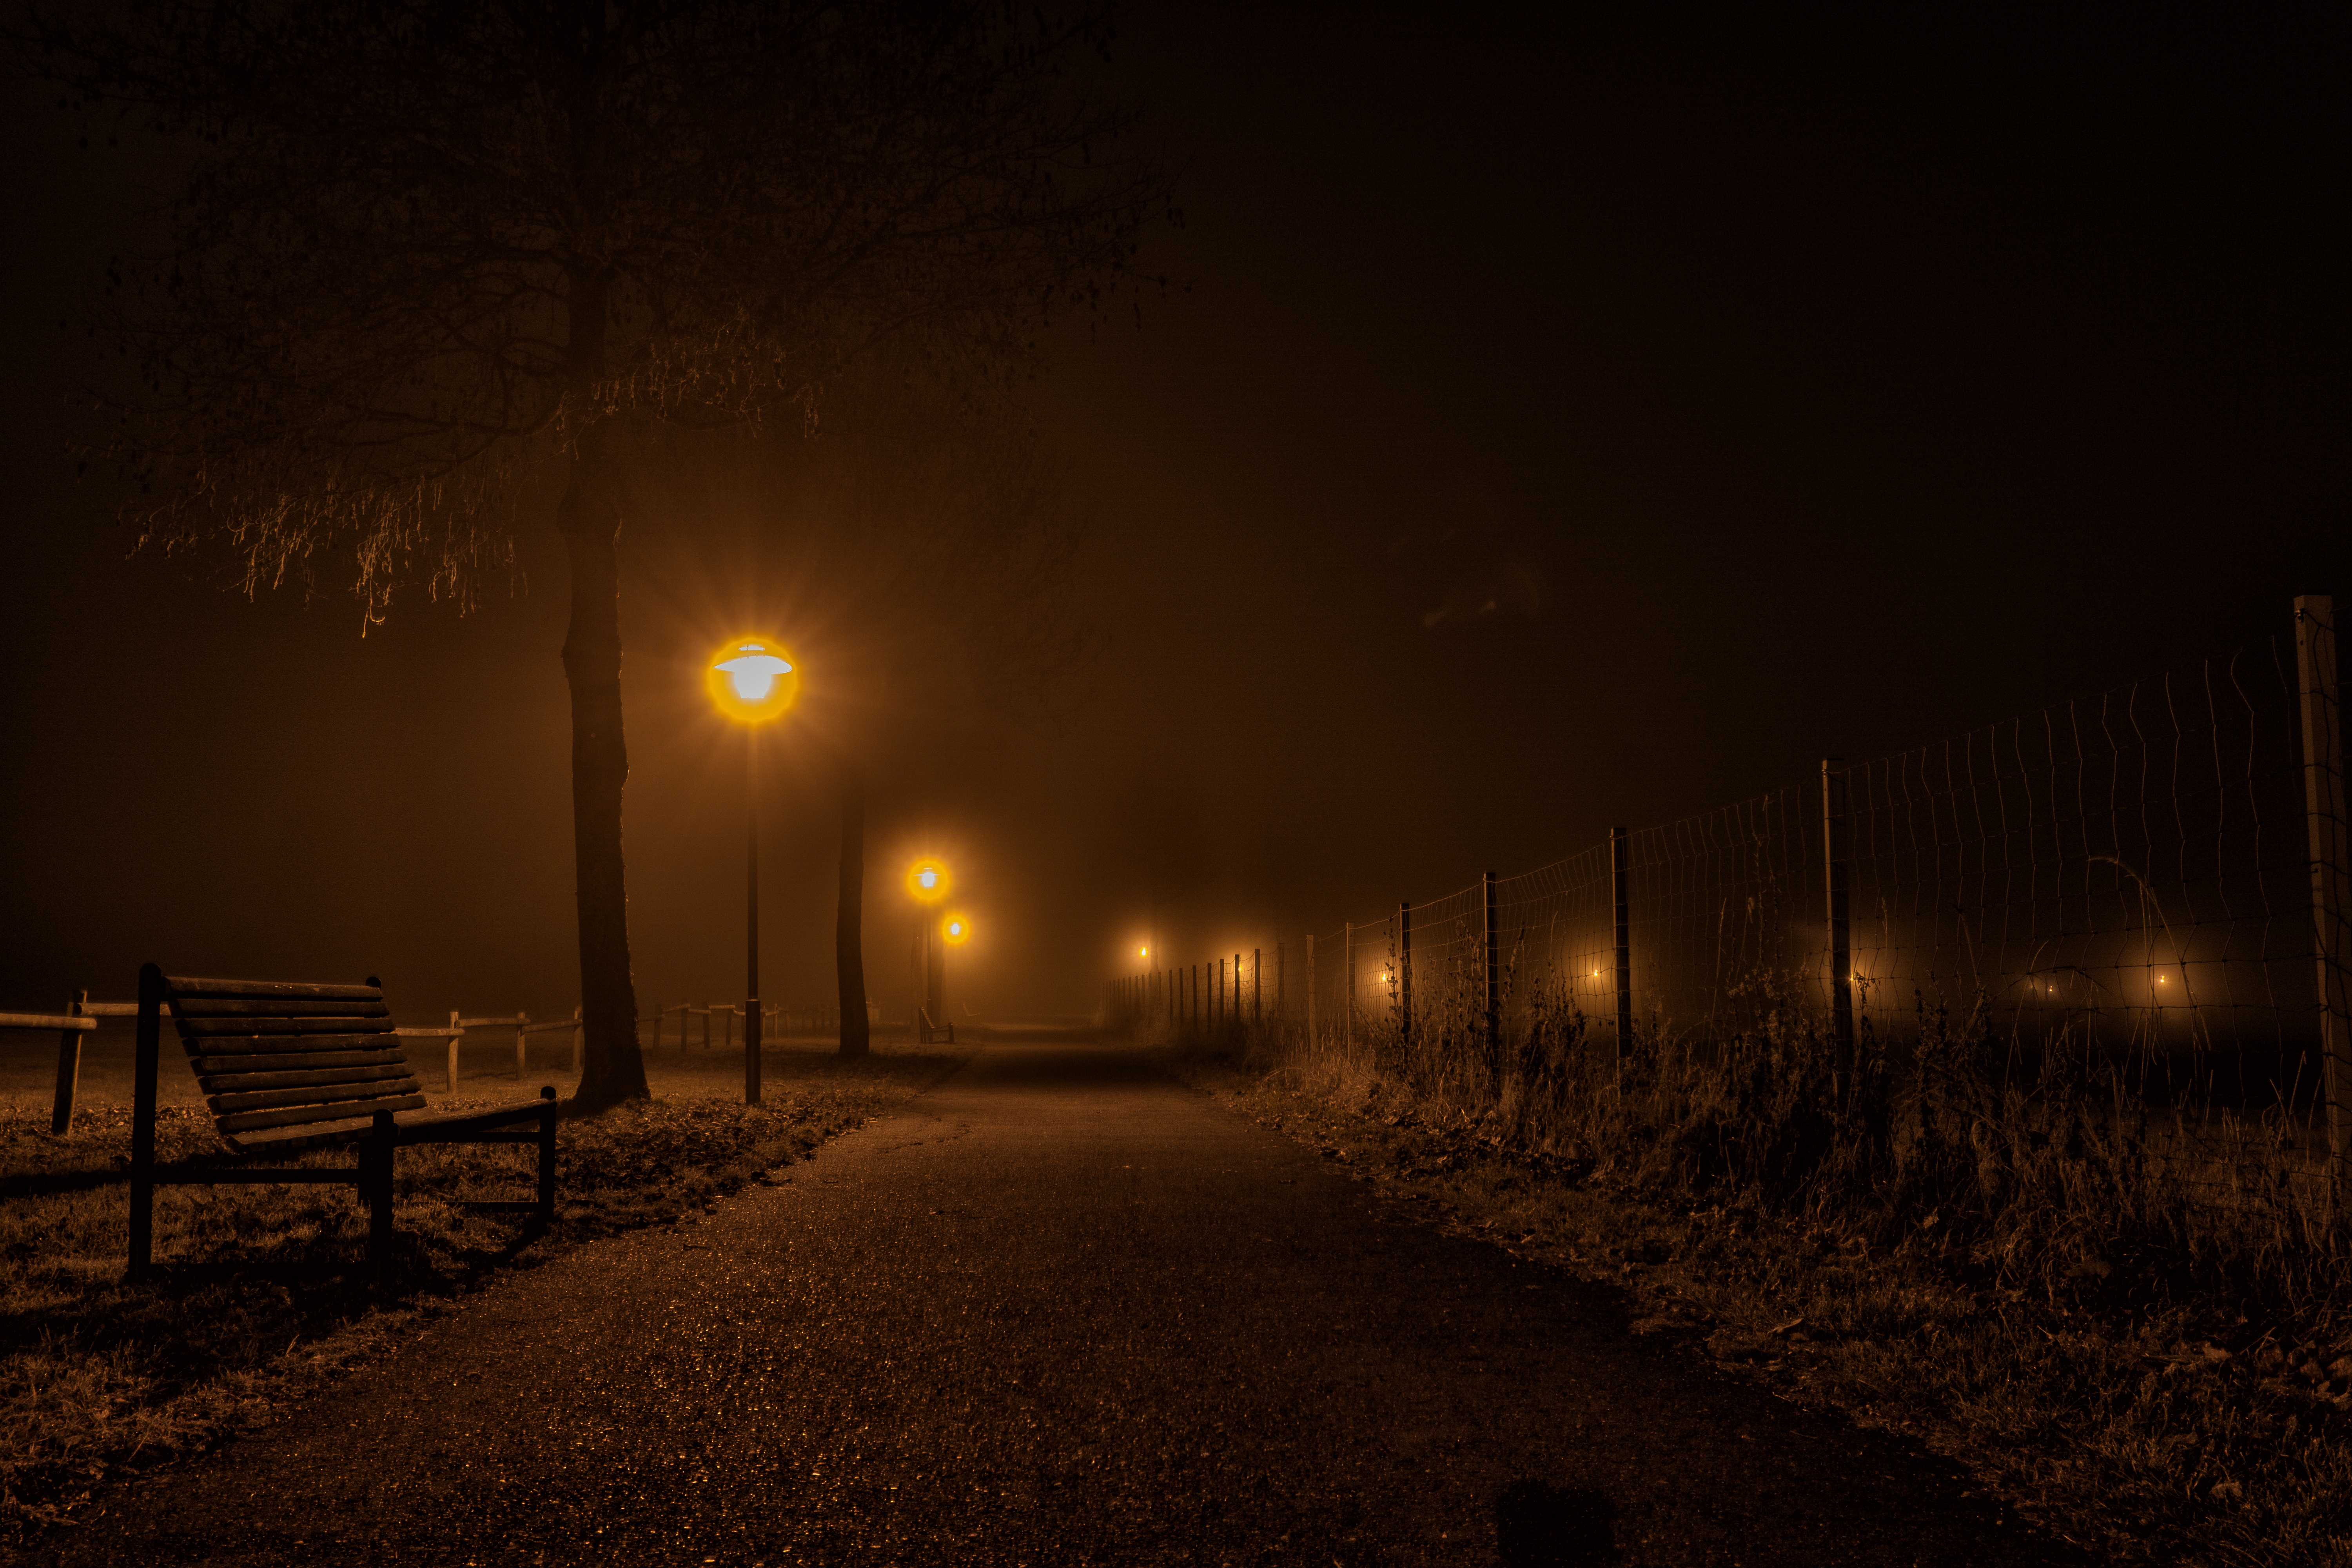
night, evening, clouds, dusk, mood, abendstimmung, lines, architecture, dark, light, photo, tube, moon, building, light bulb, beautiful, candle, lamp, effect, lights, darkness, lighting, nature, glow, directory, lantern, spa, wonderful, fog, gloomy